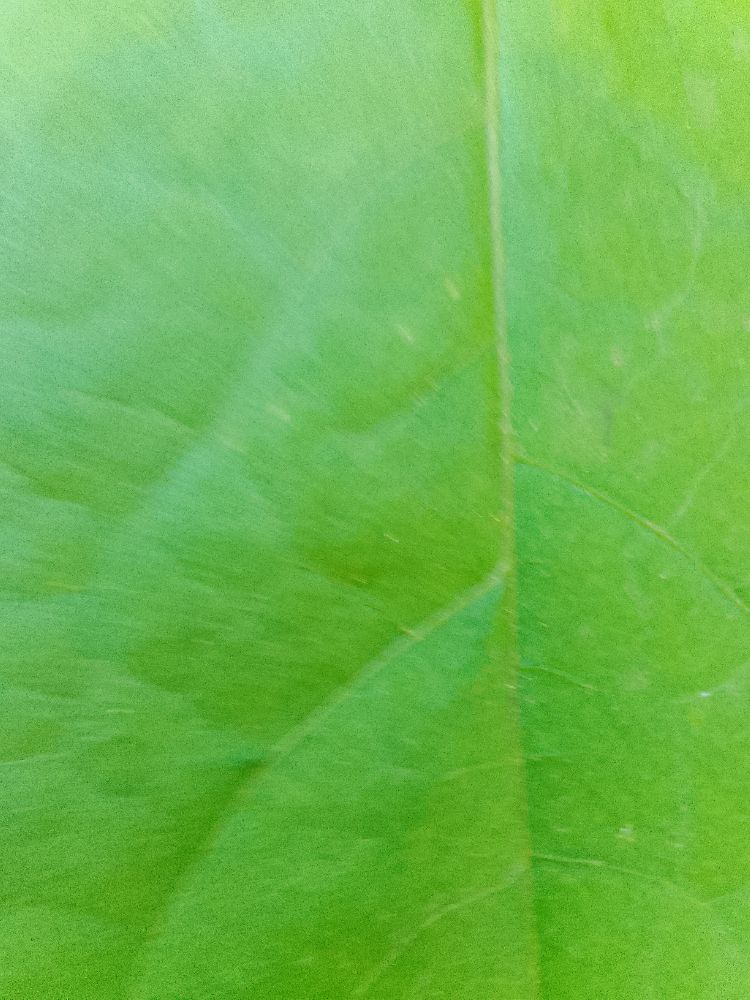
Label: healthy